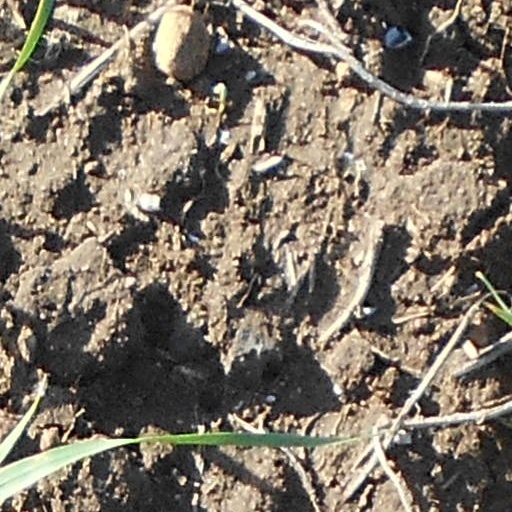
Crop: wheat